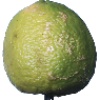
Label: limes